Royal necropolis of Byblos

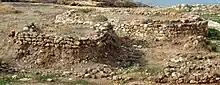
Image of two low oval rough masonry structures

Byblos (Jbeil) is one of the oldest continuously populated cities in the world. It has taken many names over the ages; it appears as Kebny in 4th-dynasty Egyptian hieroglyphic records, and as Gubla in the Akkadian cuneiform Amarna letters of 18th-dynasty-Egypt. In the second millennium BC, its name appeared in Phoenician inscriptions, such as the Ahiram sarcophagus epitaph, as Gebal, which derives from ("well"), and ("god"). The name thus seems to have meant the "Well of the God". Another interpretation of the name Gebal is "mountain town", derived from the Canaanite Gubal. "Byblos" is a much later Greek exonym, possibly a corruption of Gebal. The ancient settlement sat on a plateau next to the sea that has been continuously inhabited since as early as 7000–8000 BC. Simple, circular and rectangular habitation units and jar burials dating from the Chalcolithic were unearthed in Byblos. The village grew during the Bronze Age, and became a major center for trade with Mesopotamia, Anatolia, Crete, and Egypt.